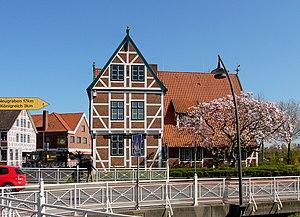
Jork est une commune de Basse-Saxe, en Allemagne, située dans l'arrondissement de Stade.